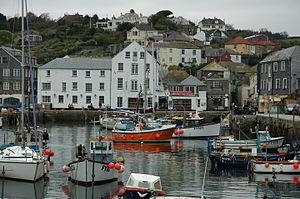
Mevagissey